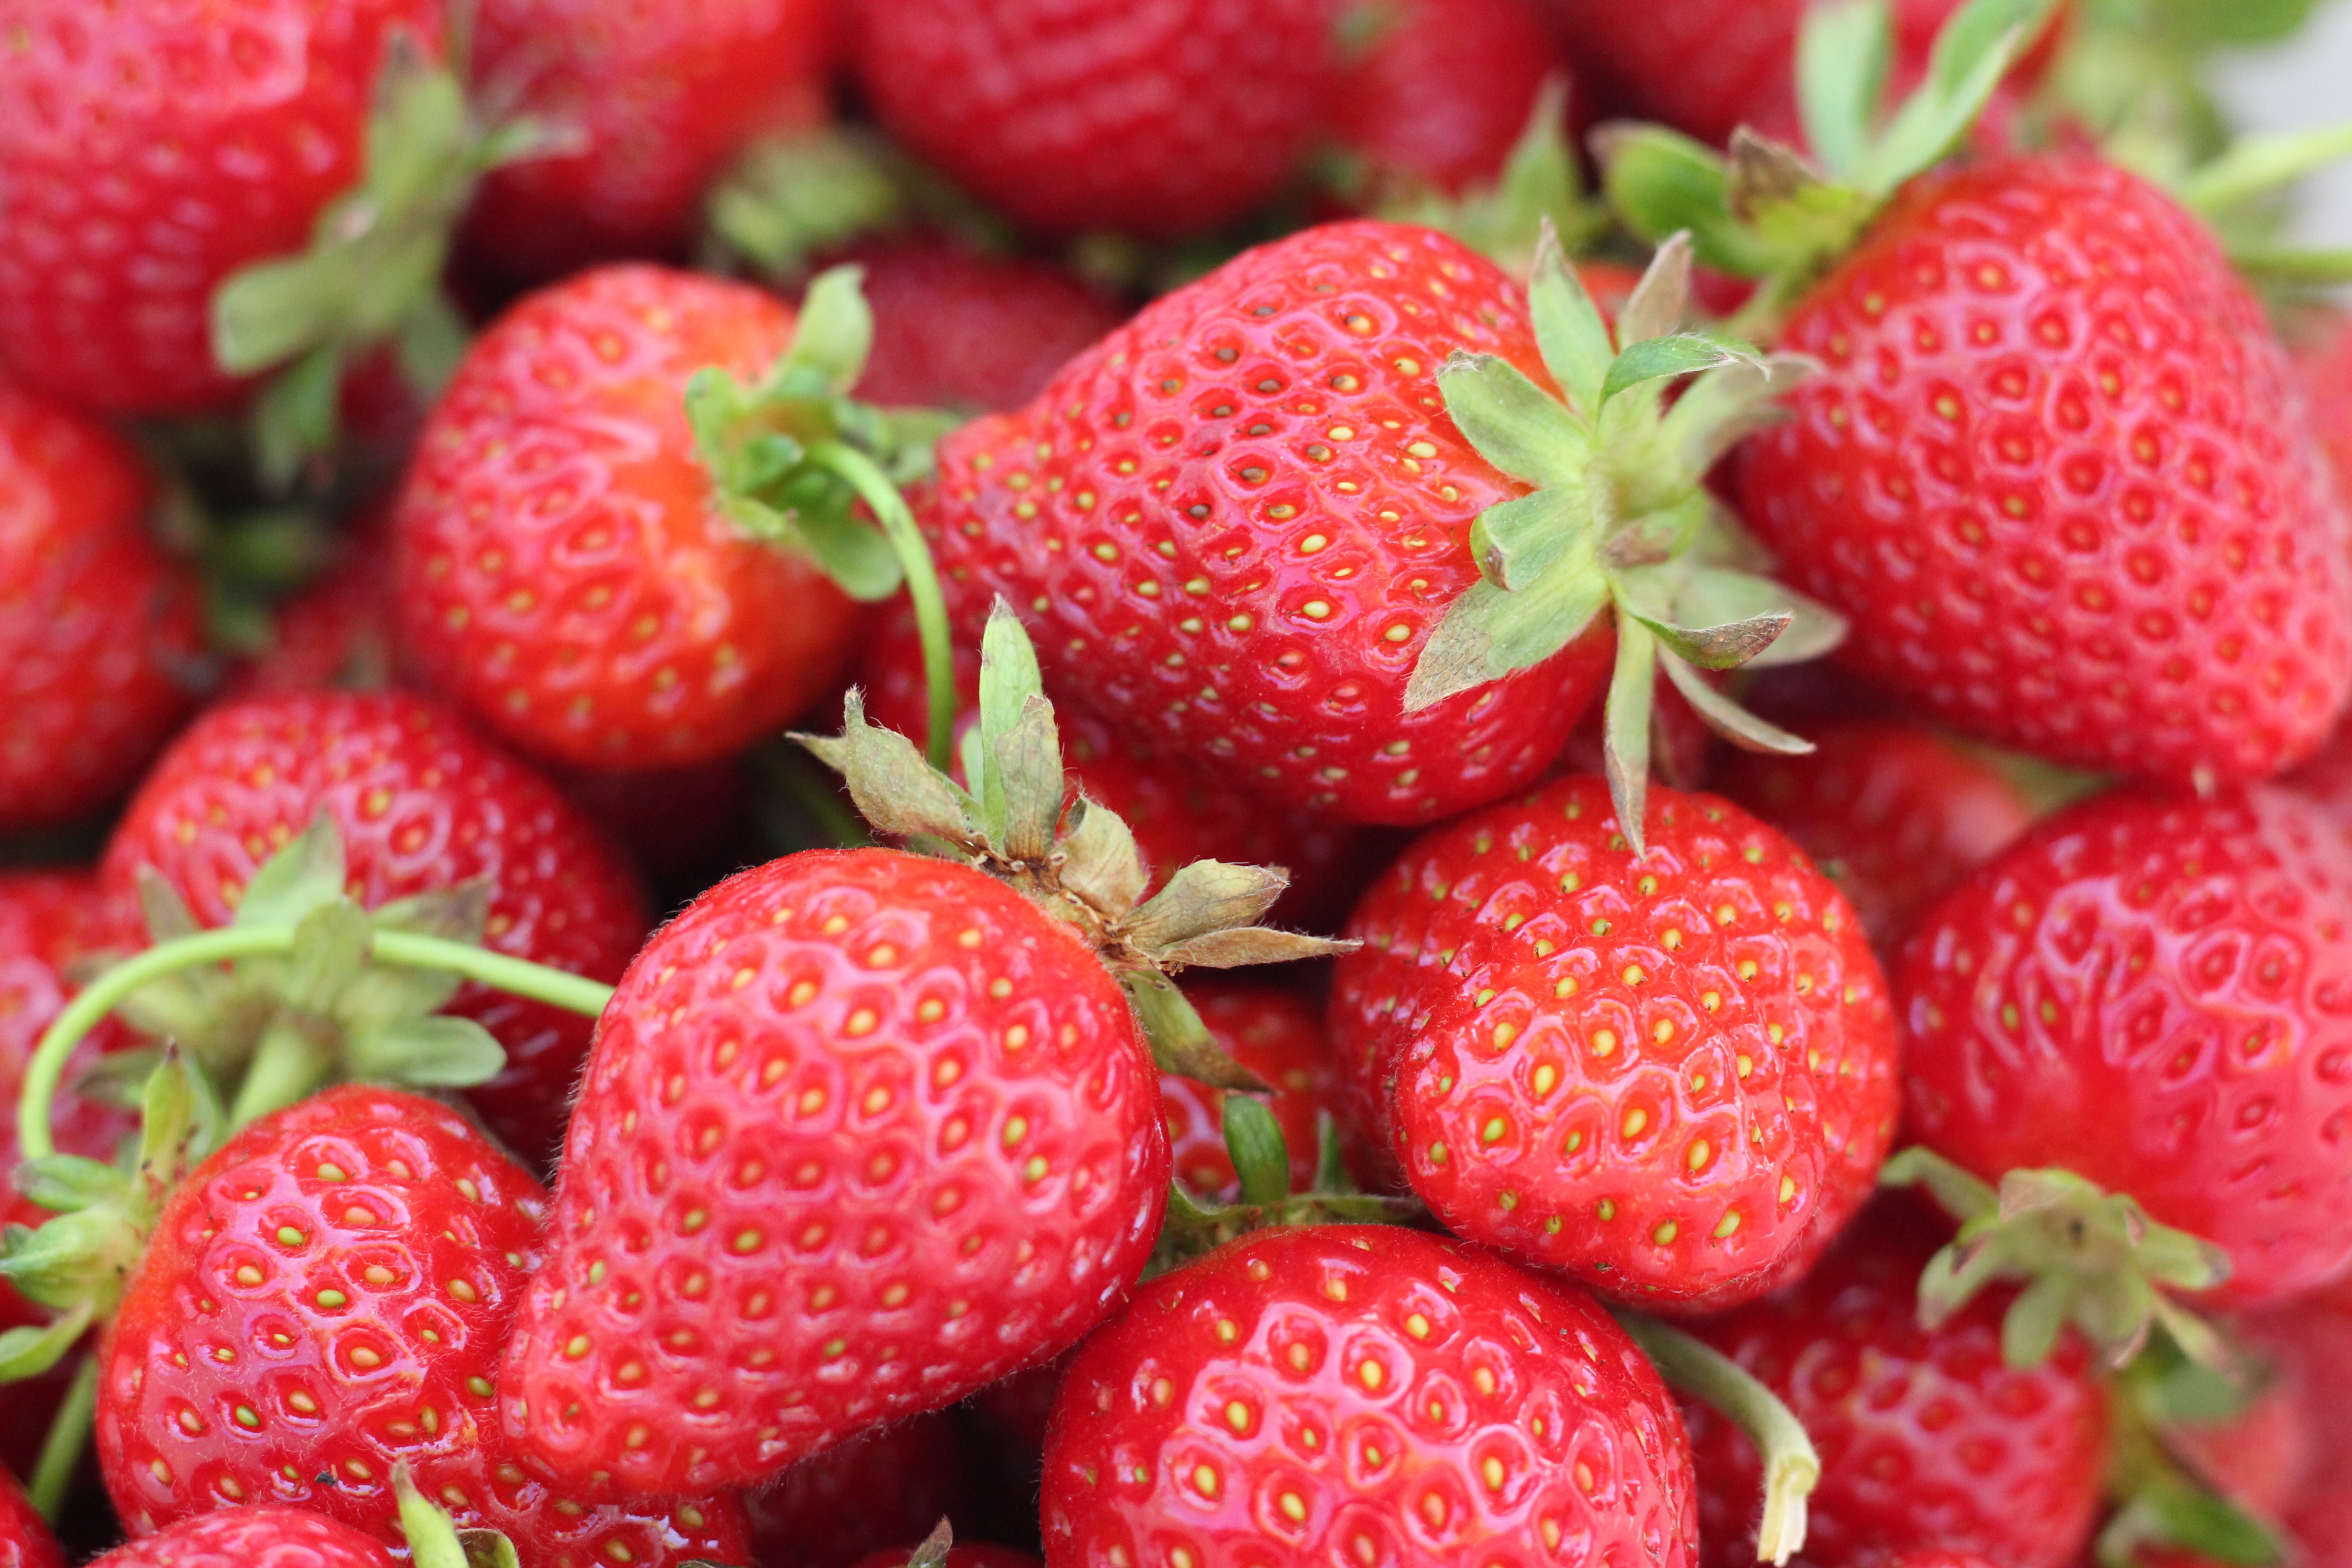
natural foods, strawberry, strawberries, fruit, frutti di bosco, berry, plant, local food, food, accessory fruit, seedless fruit, Superfruit, west indian raspberry, superfood, alpine strawberry, produce, rubus, subshrub, flowering plant